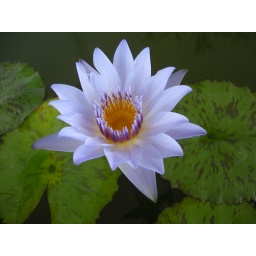
water lily in gateway plant